Isabella Boylston

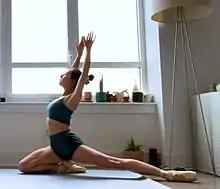
Boylston dances for Swans for Relief in May 2020

In 2005, Boylston joined the ABT Studio Company and became an apprentice with the main company in May 2006. She joined the corps de ballet in March 2007, was promoted to soloist in June 2011 and principal in August 2014. Lead roles she danced include Nikiya in "La Bayadère", Kitri in "Don Quixote" and Columbine in "Harlequinade". Boylston won the Princess Grace Award in 2009 and was nominated for the 2010 Prix Benois de la Danse.